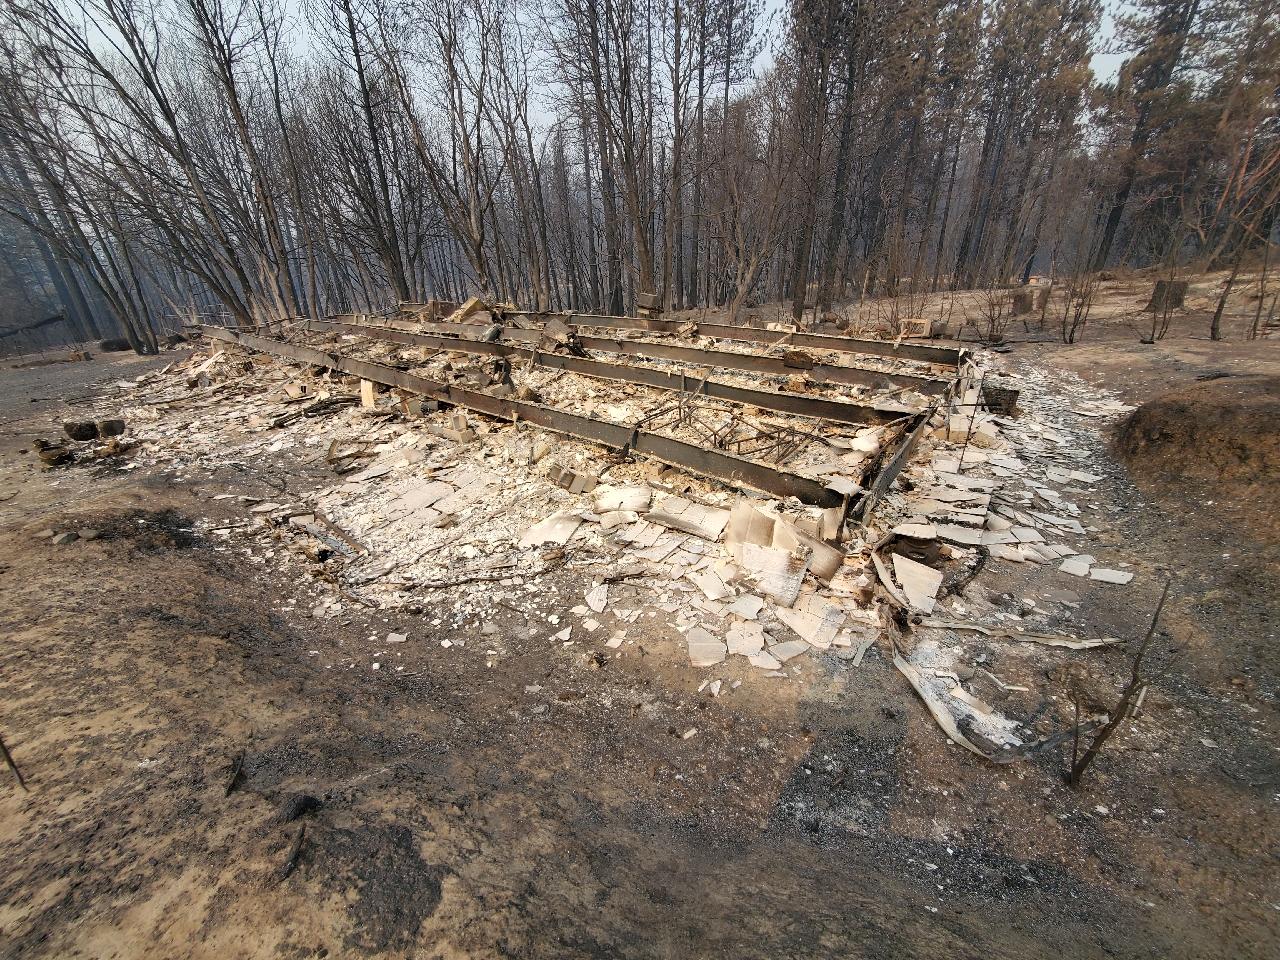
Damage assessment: destroyed